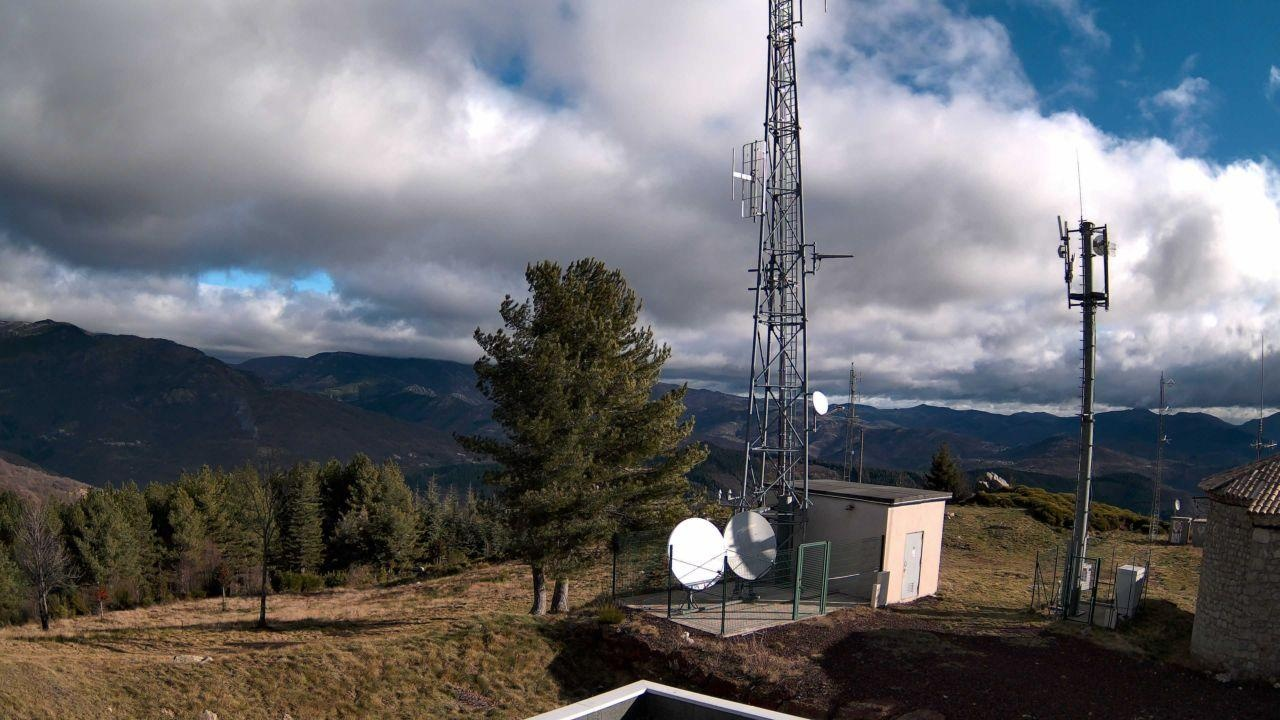
Fire: no
Smoke: yes